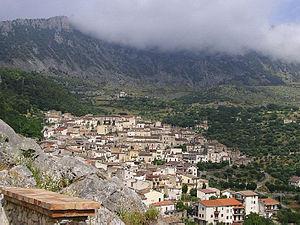
L'association I Borghi più belli d'Italia est née en mars 2001 sous l'impulsion de Conseil du tourisme de l'ANCI.